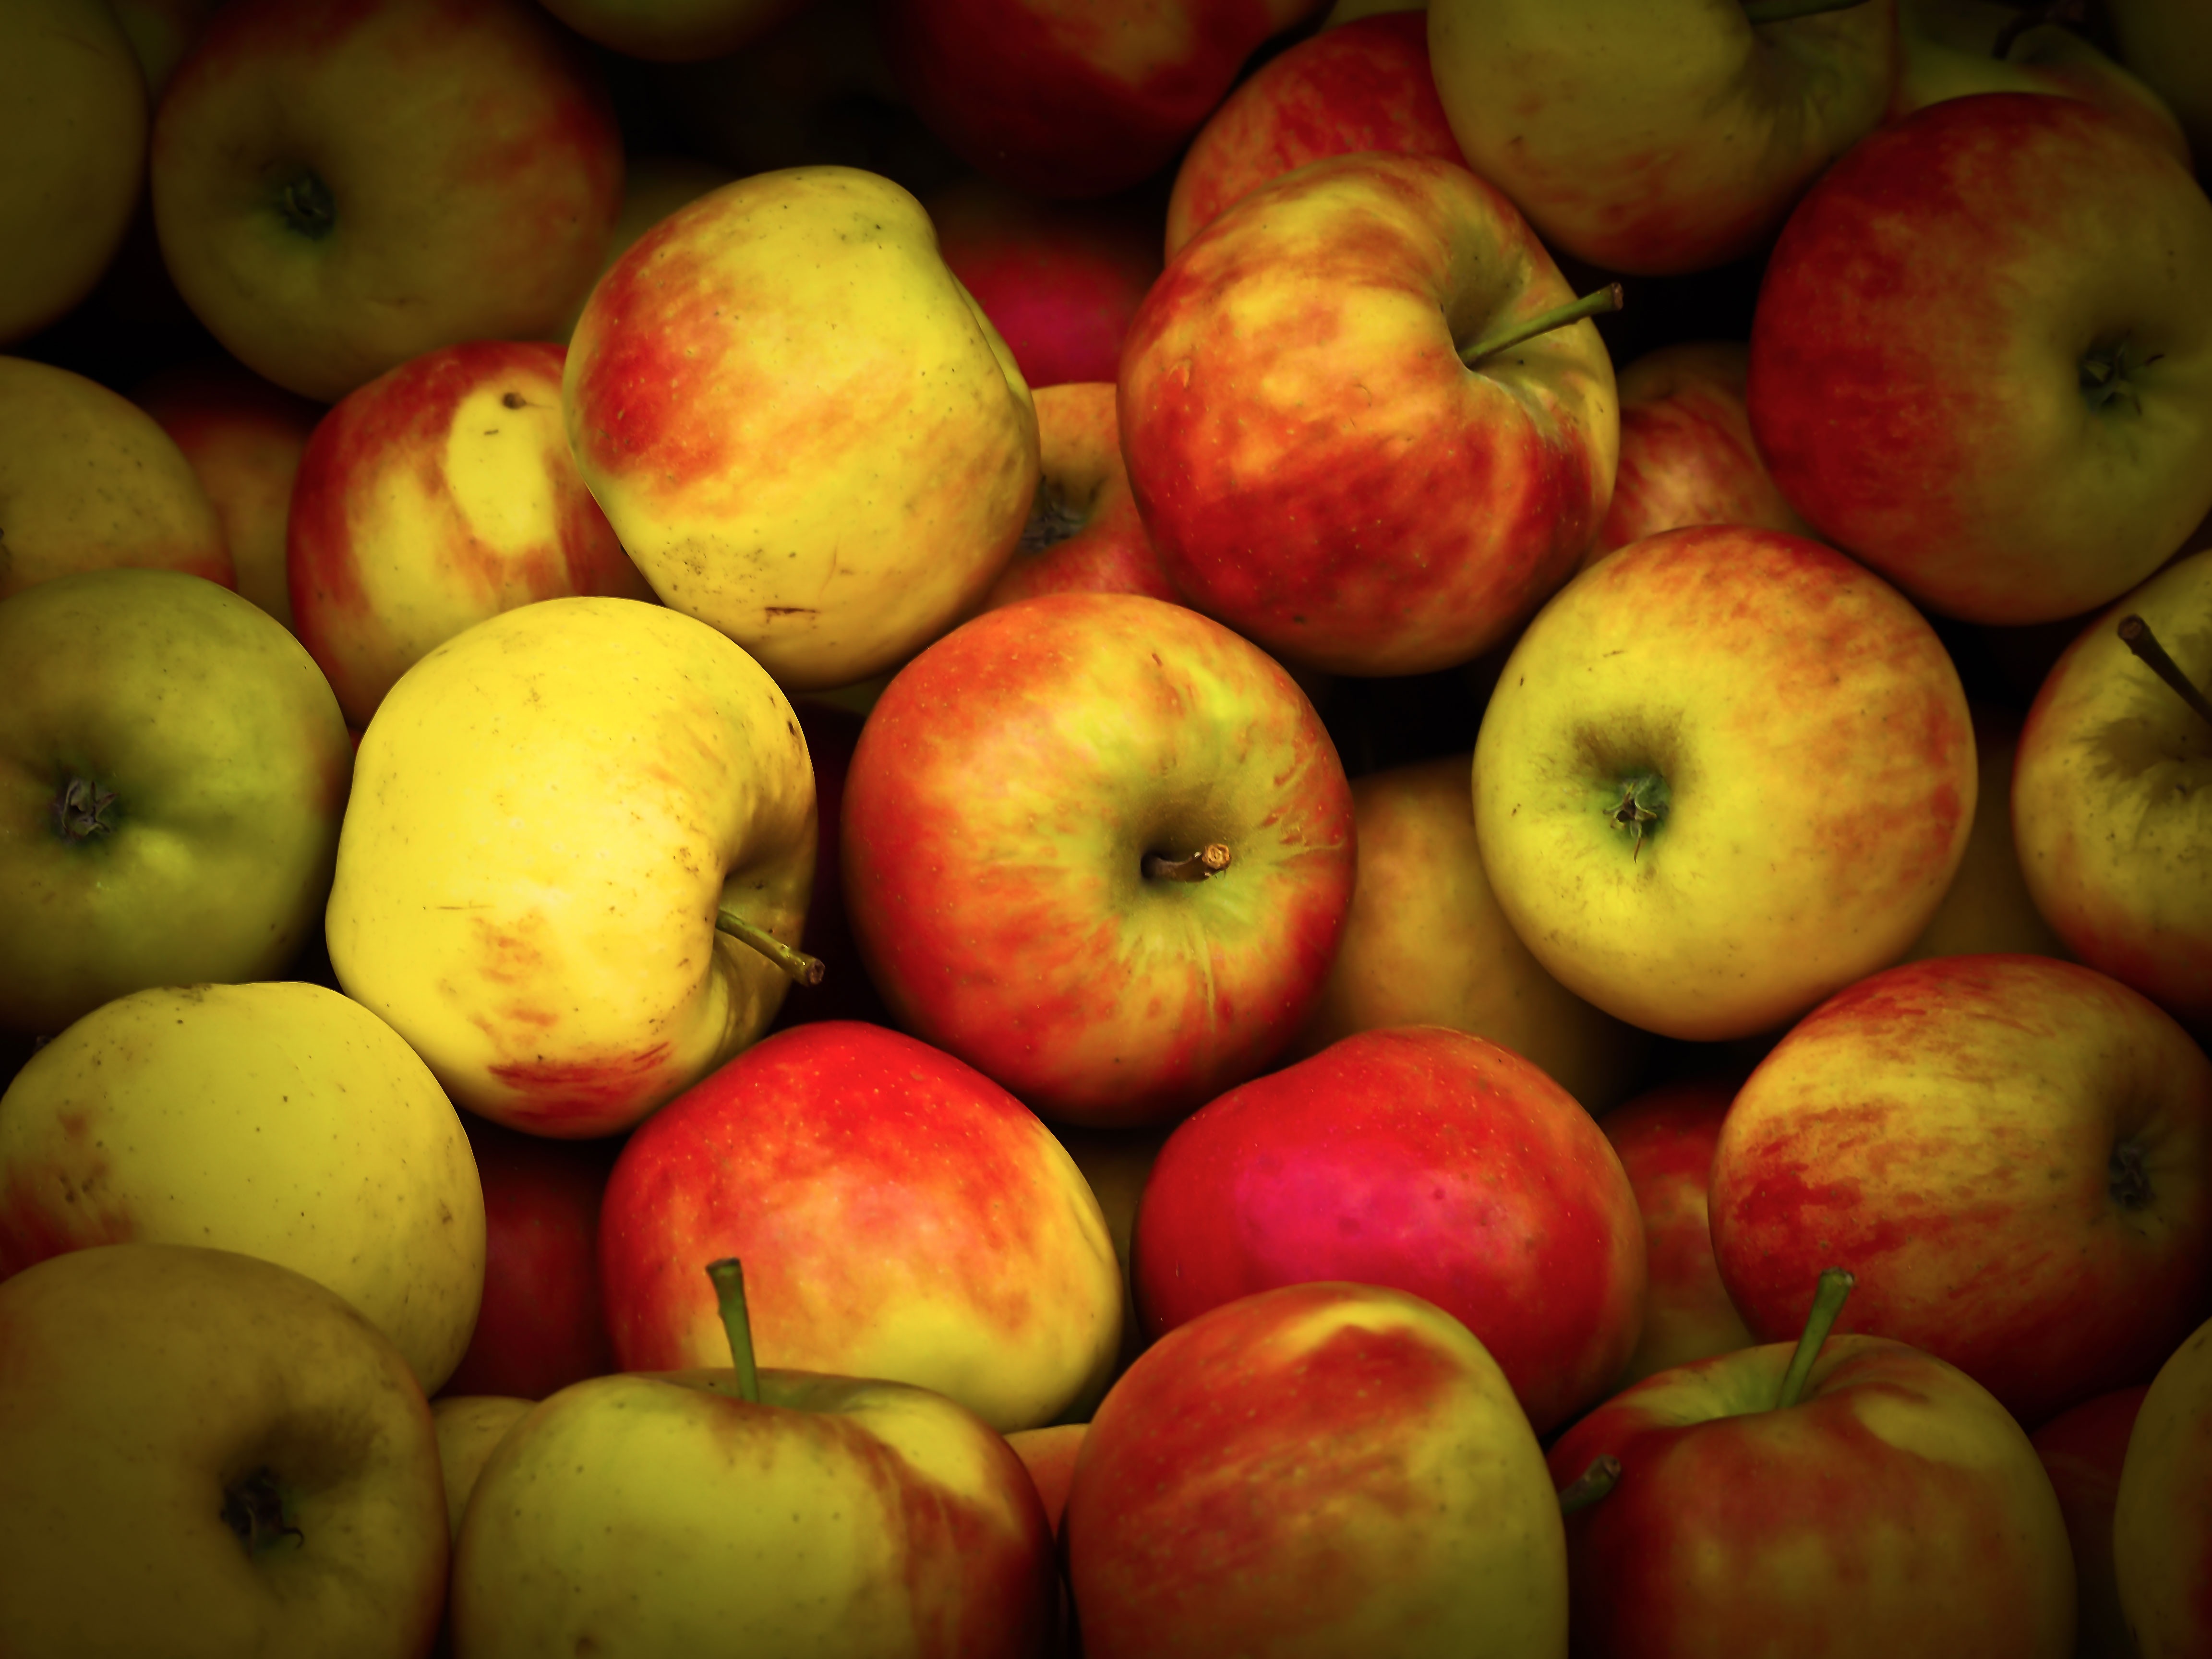
apple, plant, fruit, sweet, food, red, produce, delicious, fruits, vitamins, bless you, flowering plant, rose family, nectarine, land plant, rose order